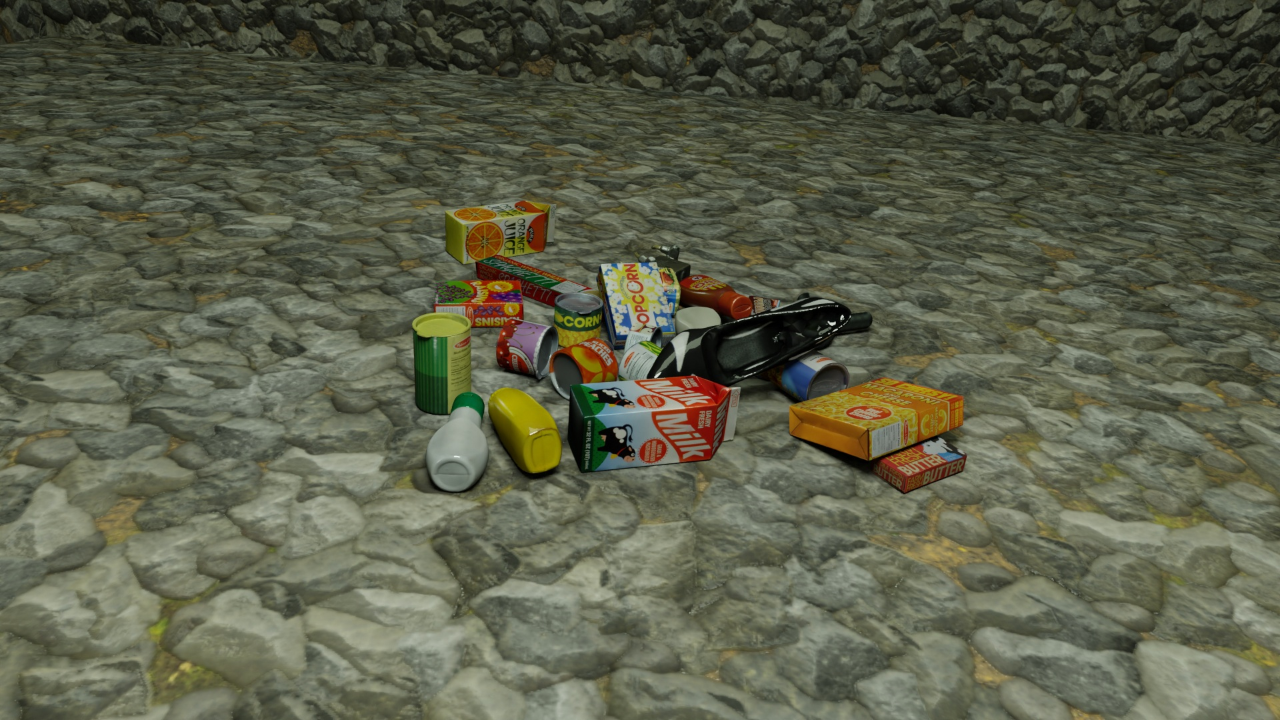
Question:
What are the five normalized (x, y) points between 0 and 1 in the image that outline the grasp plane for the can of sliced peaches? Your answer should be as Grasp center: [], Left finger base: [], Right finger base: [], Left finger tip: [], Right finger tip: [].
Answer: Grasp center: [0.445312, 0.466667], Left finger base: [0.430469, 0.494444], Right finger base: [0.459375, 0.440278], Left finger tip: [0.43125, 0.543056], Right finger tip: [0.459375, 0.486111]